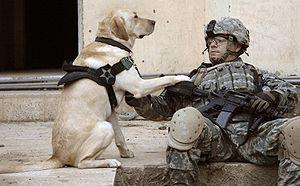
Le retriever du Labrador, plus communément appelé labrador retriever ou plus simplement labrador, est une race de chiens originaire du Royaume-Uni. C'est un chien de taille moyenne, à l'allure ronde et robuste, de couleur entièrement sable, chocolat ou noir. Issu du chien de Saint-John, la race a été importée puis développée au Royaume-Uni et au Canada. Le labrador est actuellement l'une des races les plus répandues dans le monde.
Les chiens de guerre sont les chiens utilisés dans un cadre militaire, quelle qu’en soit la nature.